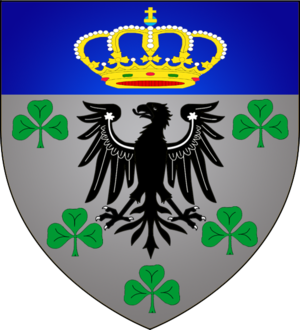
Armoiries de la commune luxembourgeoise de Colmar-Berg
Colmar-Berg est une localité luxembourgeoise et le chef-lieu de la commune portant le même nom située dans le canton de Mersch.
Cette page donne les armoiries des communes du Luxembourg.